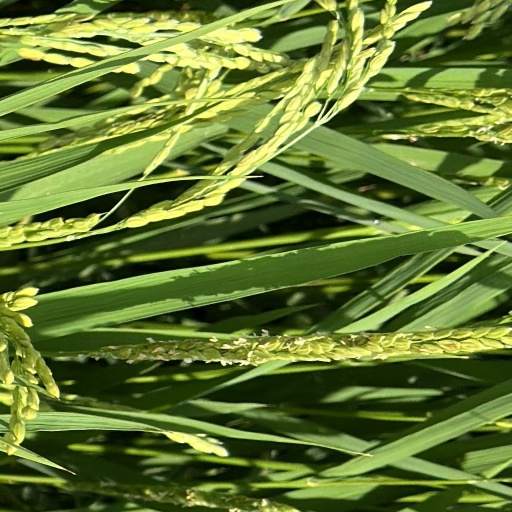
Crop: rice